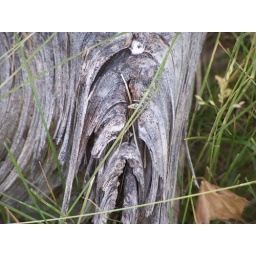
a branch that broke off of a tree and was lying in the grass